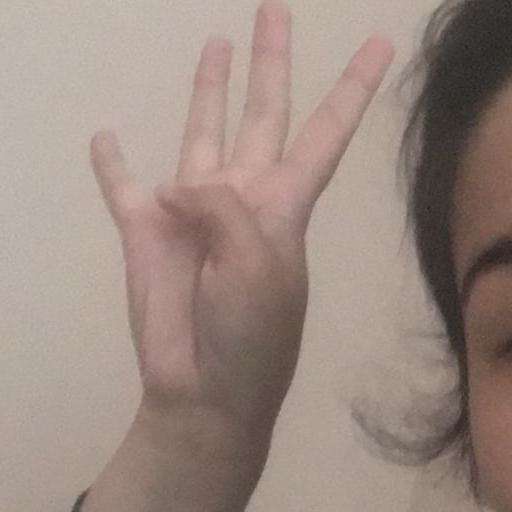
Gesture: four